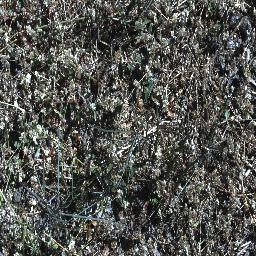
Label: parkinsonia